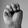
ASL letter: M